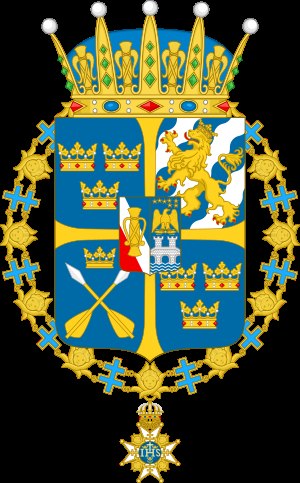
Prins Gabriel af Sverige / Titler, ordner og udmærkelser
Prinsens våbenskjold som prins af Sverige, Hertug af Dalarna samt ridder af Serafimerordenen.
Prins Gabriel af Sverige er en svensk prins og hertug af Dalarna. Han er andet barn og søn af prins Carl Philip og prinsesse Sofia. Han er det sjette barnebarn og fjerde mandelige barnebarn af Carl 16. Gustav af Sverige og dronning Silvia af Sverige. Han er yngre bror til Prins Alexander af Sverige.